Inalfa

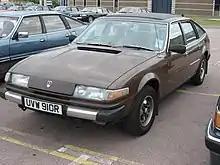
Rover SD1 with folding roof, one of the first vehicles to use an Inalfa sunroof

Inalfa operates production facilities in the United States, Japan, Mexico, Brazil, South-Korea, China and Poland. Its headquarters remain in Venray.